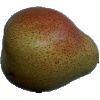
Label: Pear Forelle 1